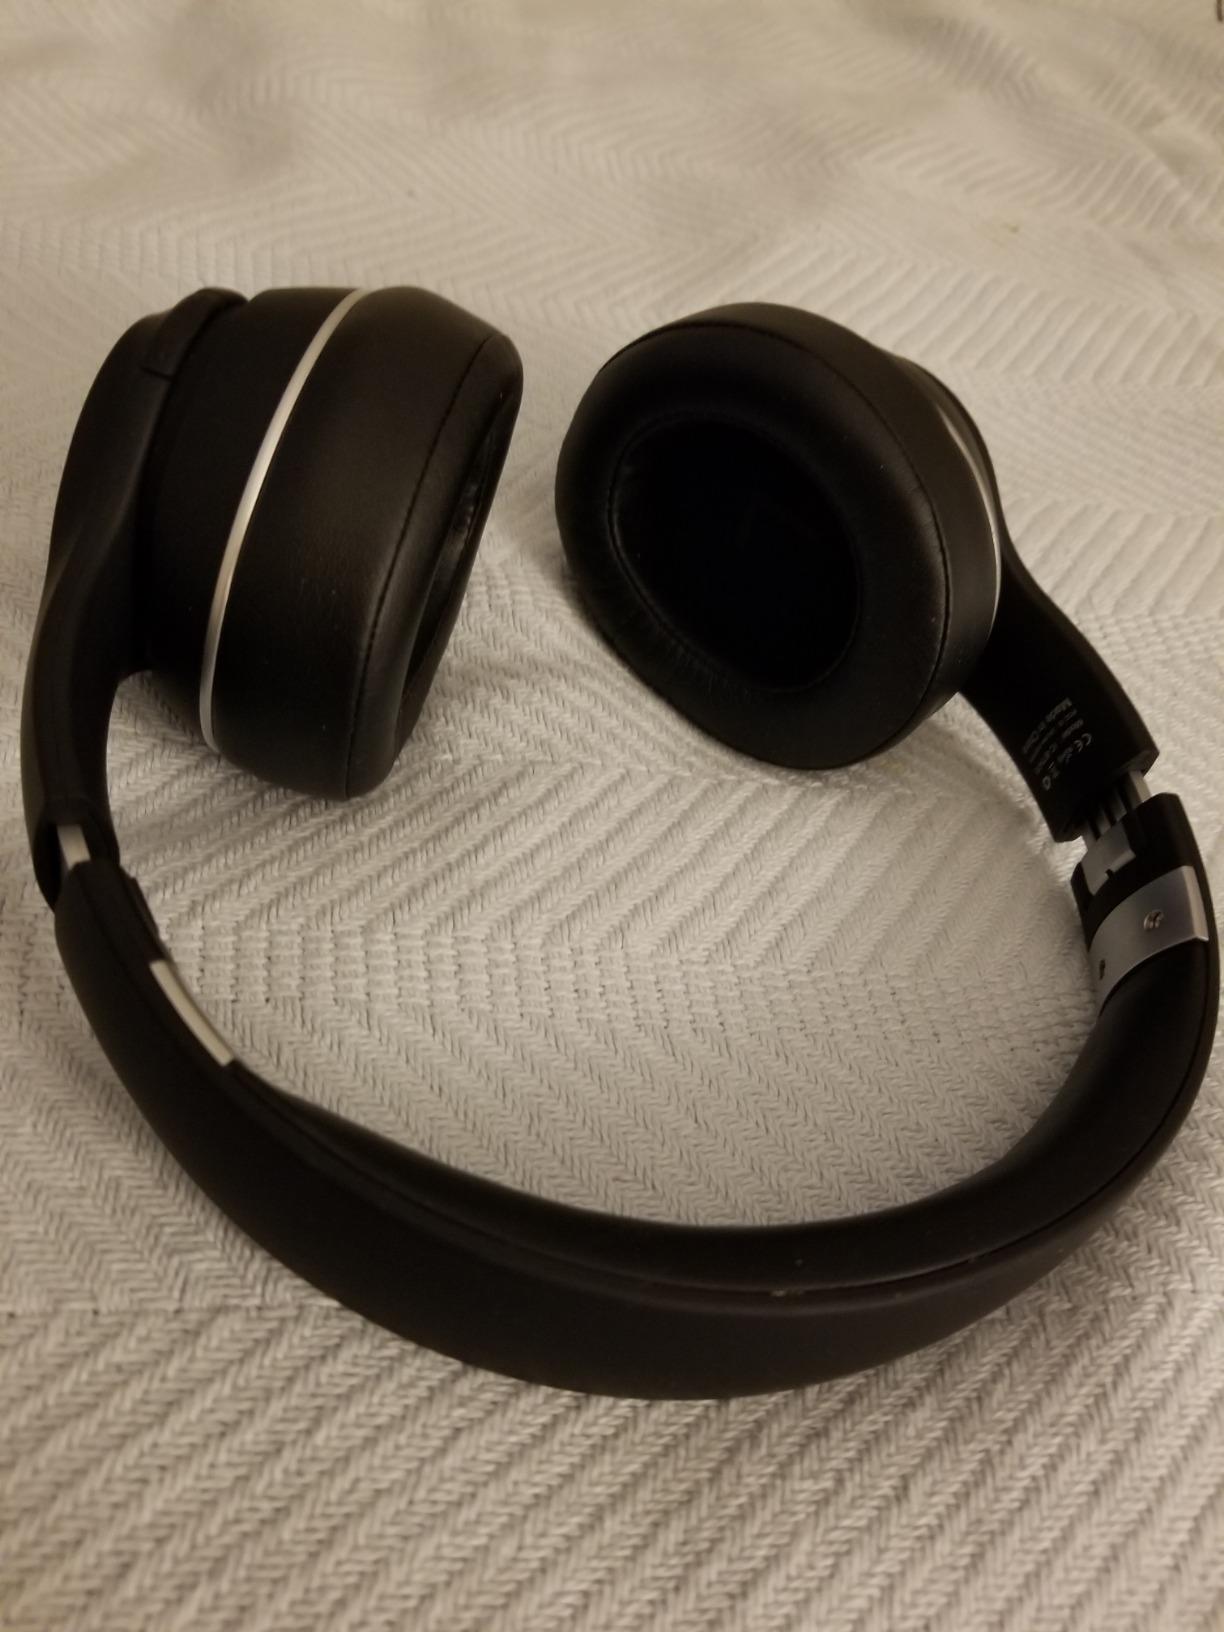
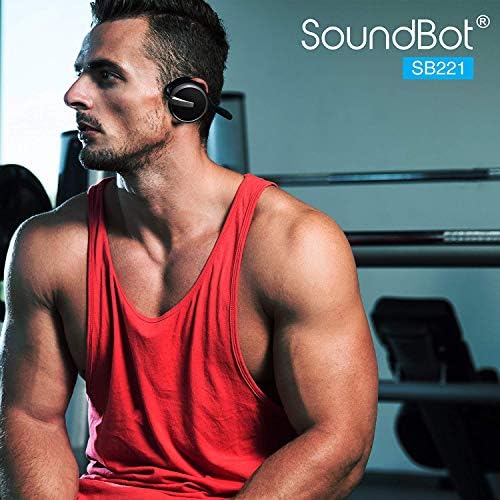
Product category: headphones
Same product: no